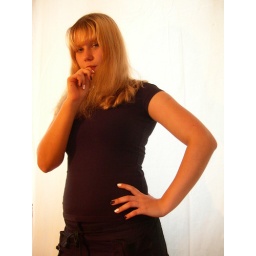
Indoor. Natural lighting; white bed sheet over window.